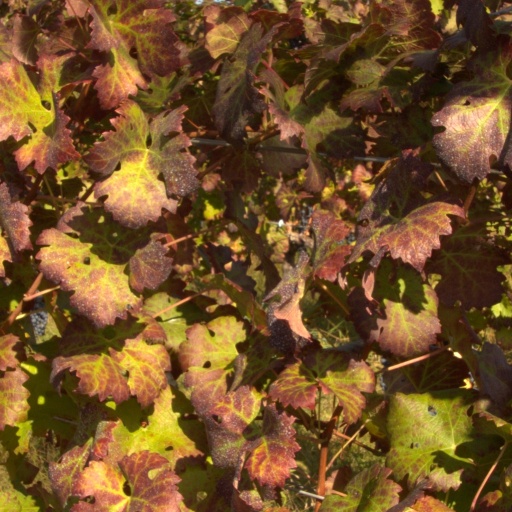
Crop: grape